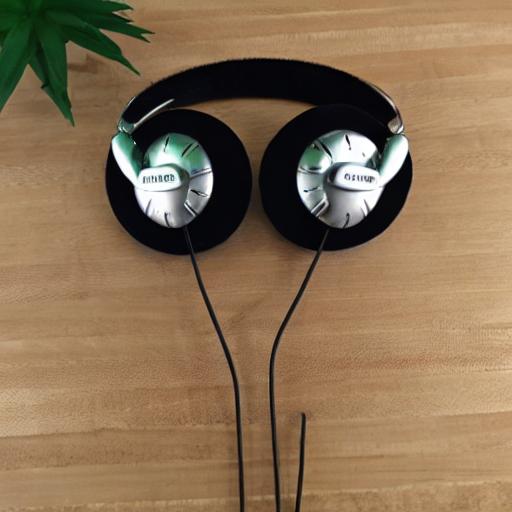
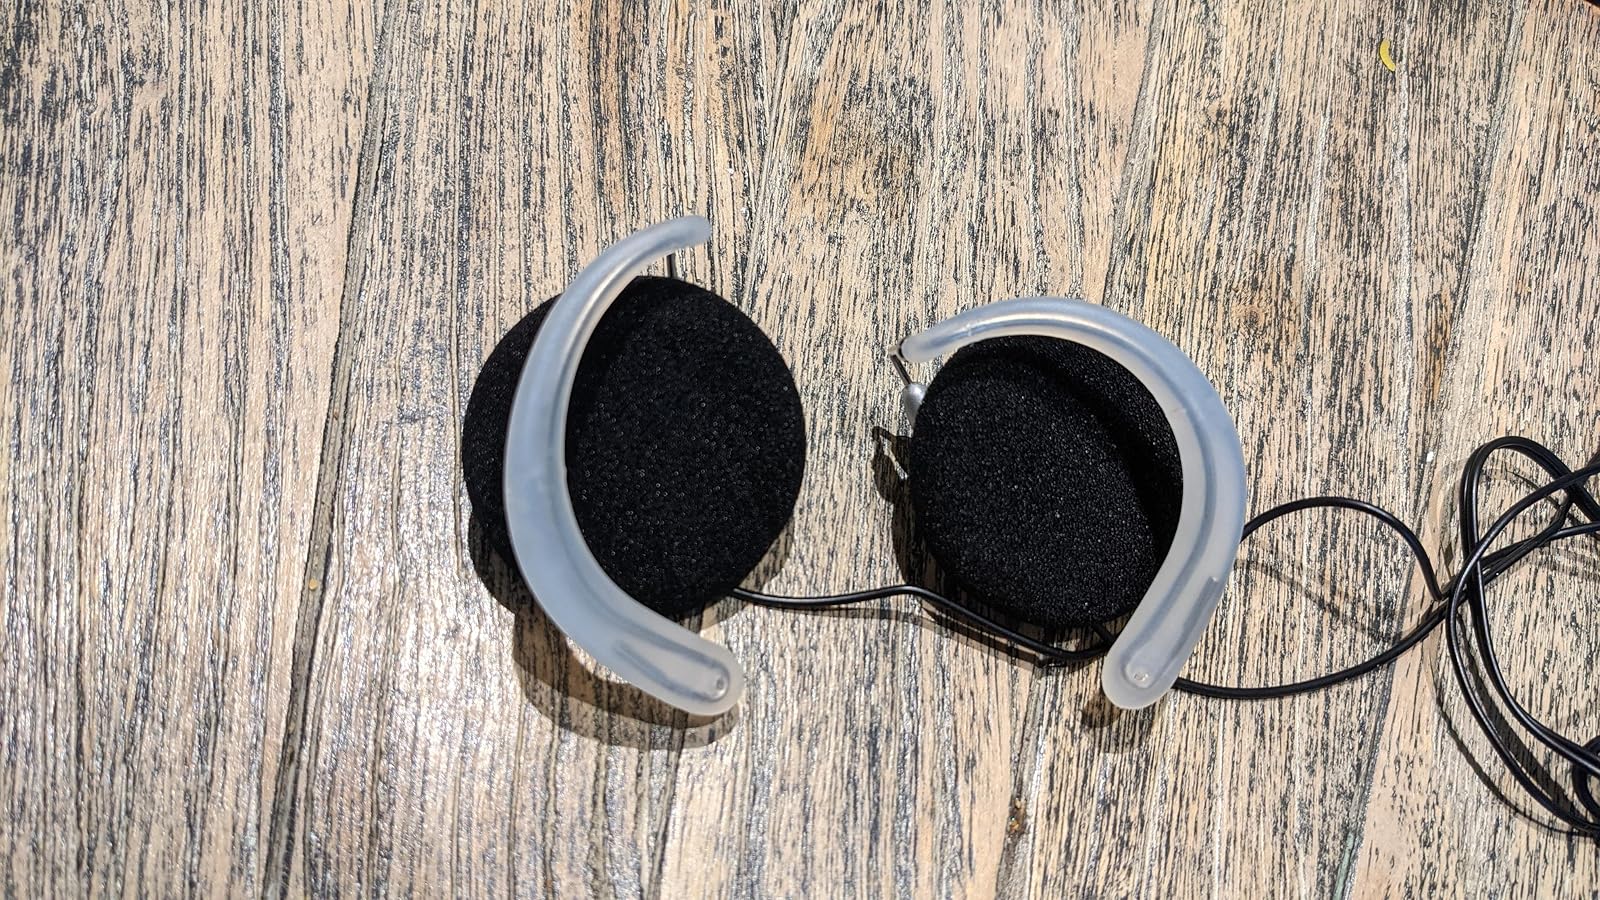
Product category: headphones
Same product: no